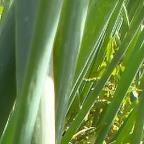
Crop: Onion
Condition: healthy-leaf